Shaktikanta Das

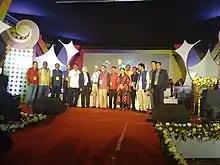
Das as the chief guest at the alumni meet of his school

Das was appointed Union Revenue Secretary by the Prime Minister-led-Appointments Committee of the Cabinet (ACC) in June 2014. He assumed the office of Secretary on 16 June 2014 and demitted it on 31 August 2015.